Warhammer 40,000

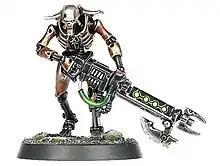
A Necron warrior

The Necrons are an ancient race of skeleton-like androids. Millions of years ago, they were flesh-and-blood beings, but then they transferred their minds into android bodies, thereby achieving immortality. However, the transference process was flawed, as they all lost their souls and all but the highest-ranking ones became mindless as well. They are waking up from millions of years of hibernation in underground vaults on planets across the galaxy and seek to rebuild their old empire. Besides the cyborgs from the Terminator franchise, Necron designs evoke ancient Egypt in their aesthetics, although they are not based on the Tomb Kings of "Warhammer Fantasy".